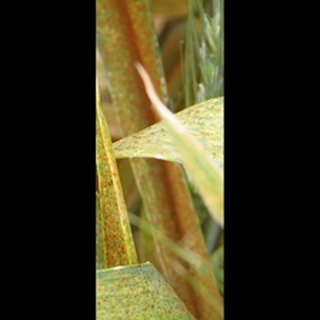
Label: wheat_brown_rust